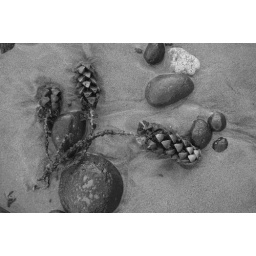
The beach sand in Bali are fine and black derived primarily from volcanic soil eroded over milenniums. Indonesia.Canon 24-135mm.